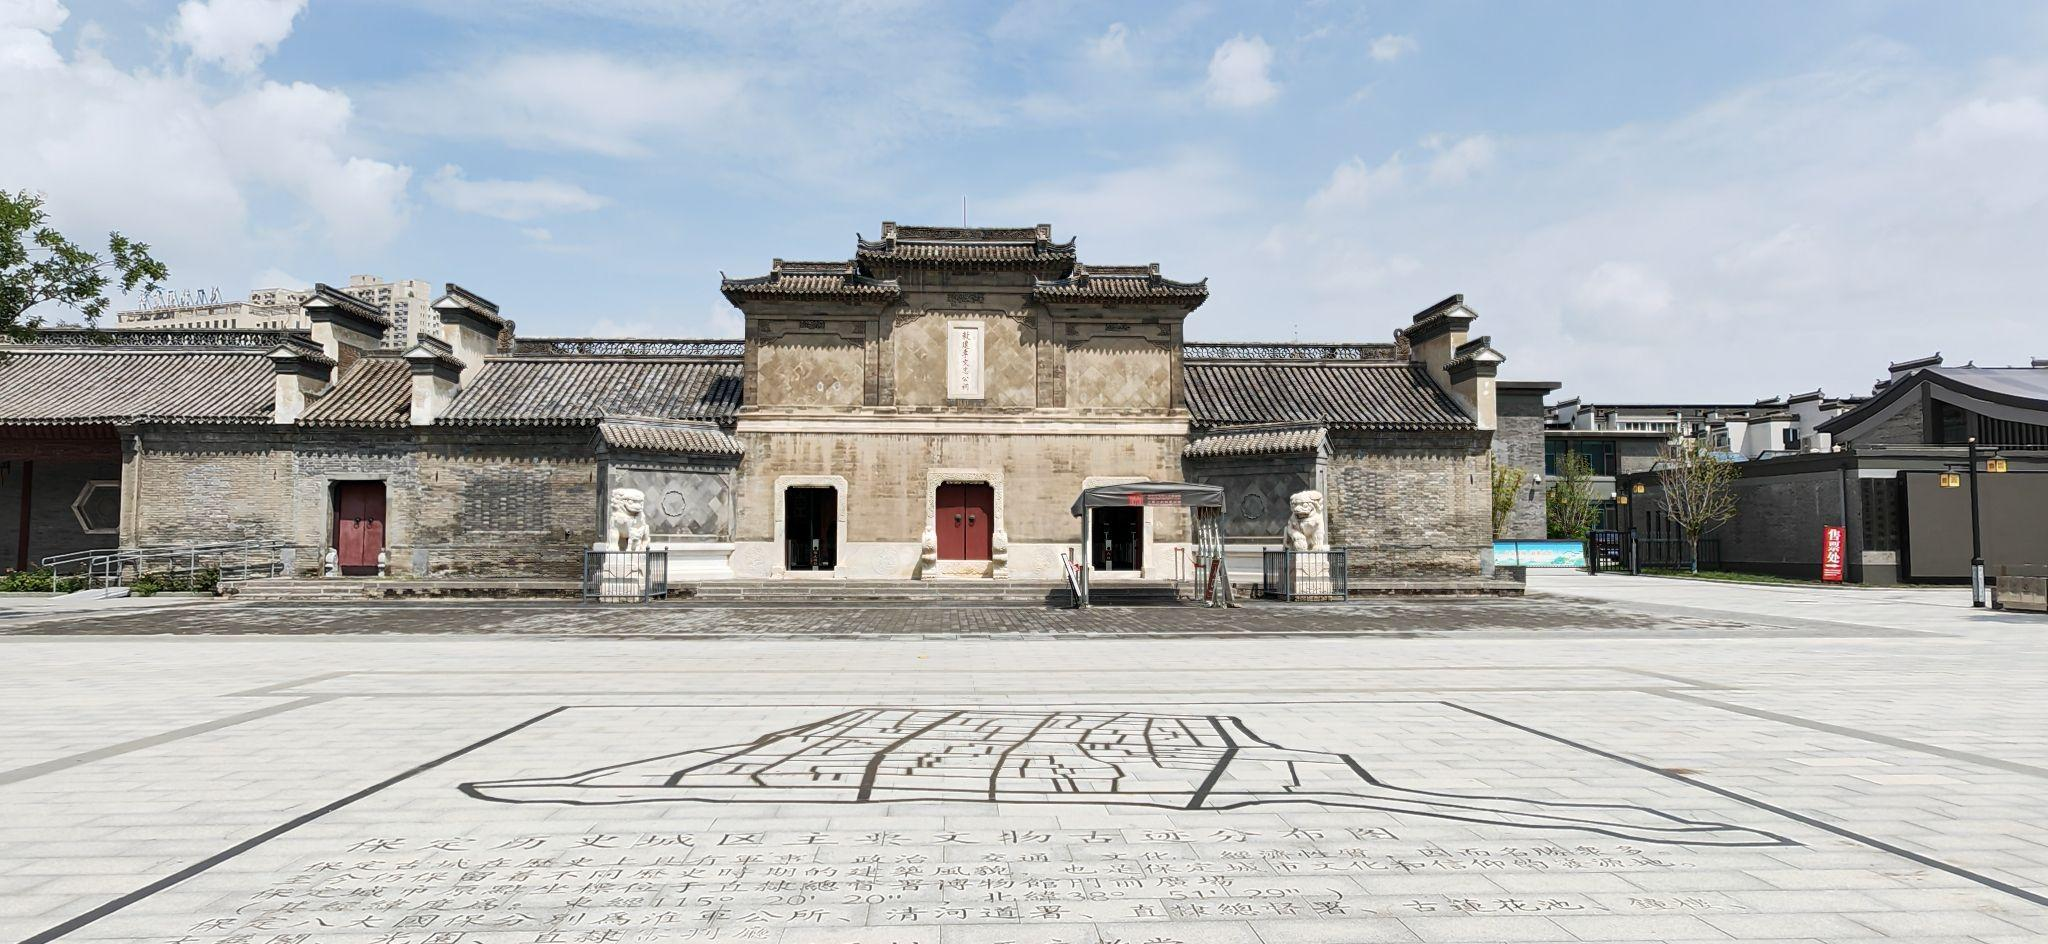
地标名称：保定市淮军公所博物馆
所在城市：保定市·莲池区